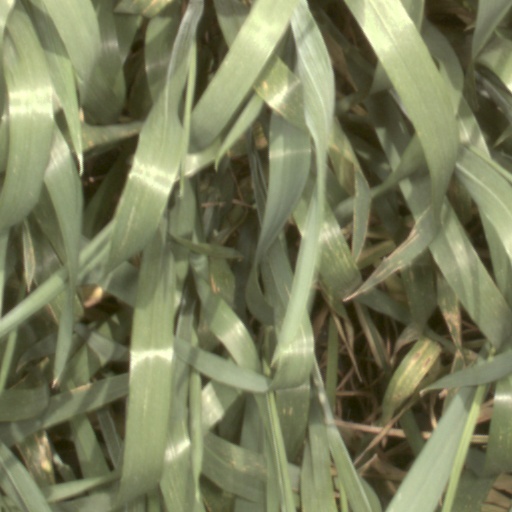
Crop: wheat